Resonant inelastic X-ray scattering

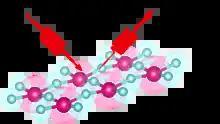
Cartoon of the RIXS experiment. A photon with energy formula_1 and momentum formula_2 impinges on the sample and another photon with energy formula_3 and momentum formula_4 leaves it. The conservation laws of energy and momentum are also highlighted, being ħω and q respectively the energy and momentum transferred to the sample.

Resonant inelastic X-ray scattering (RIXS) is an advanced X-ray spectroscopy technique.